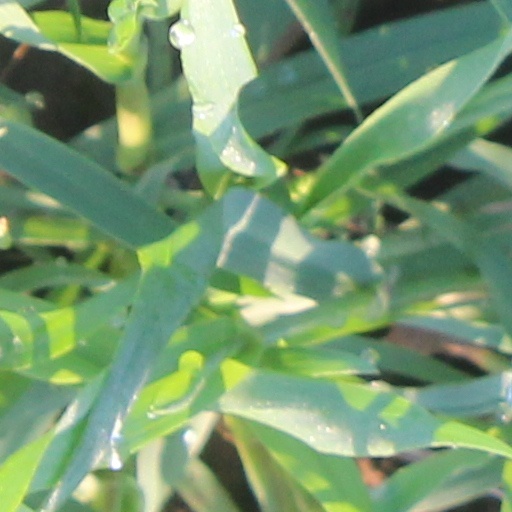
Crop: wheat